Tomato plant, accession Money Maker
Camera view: vertical (180 deg); turntable rotation: 90 degrees
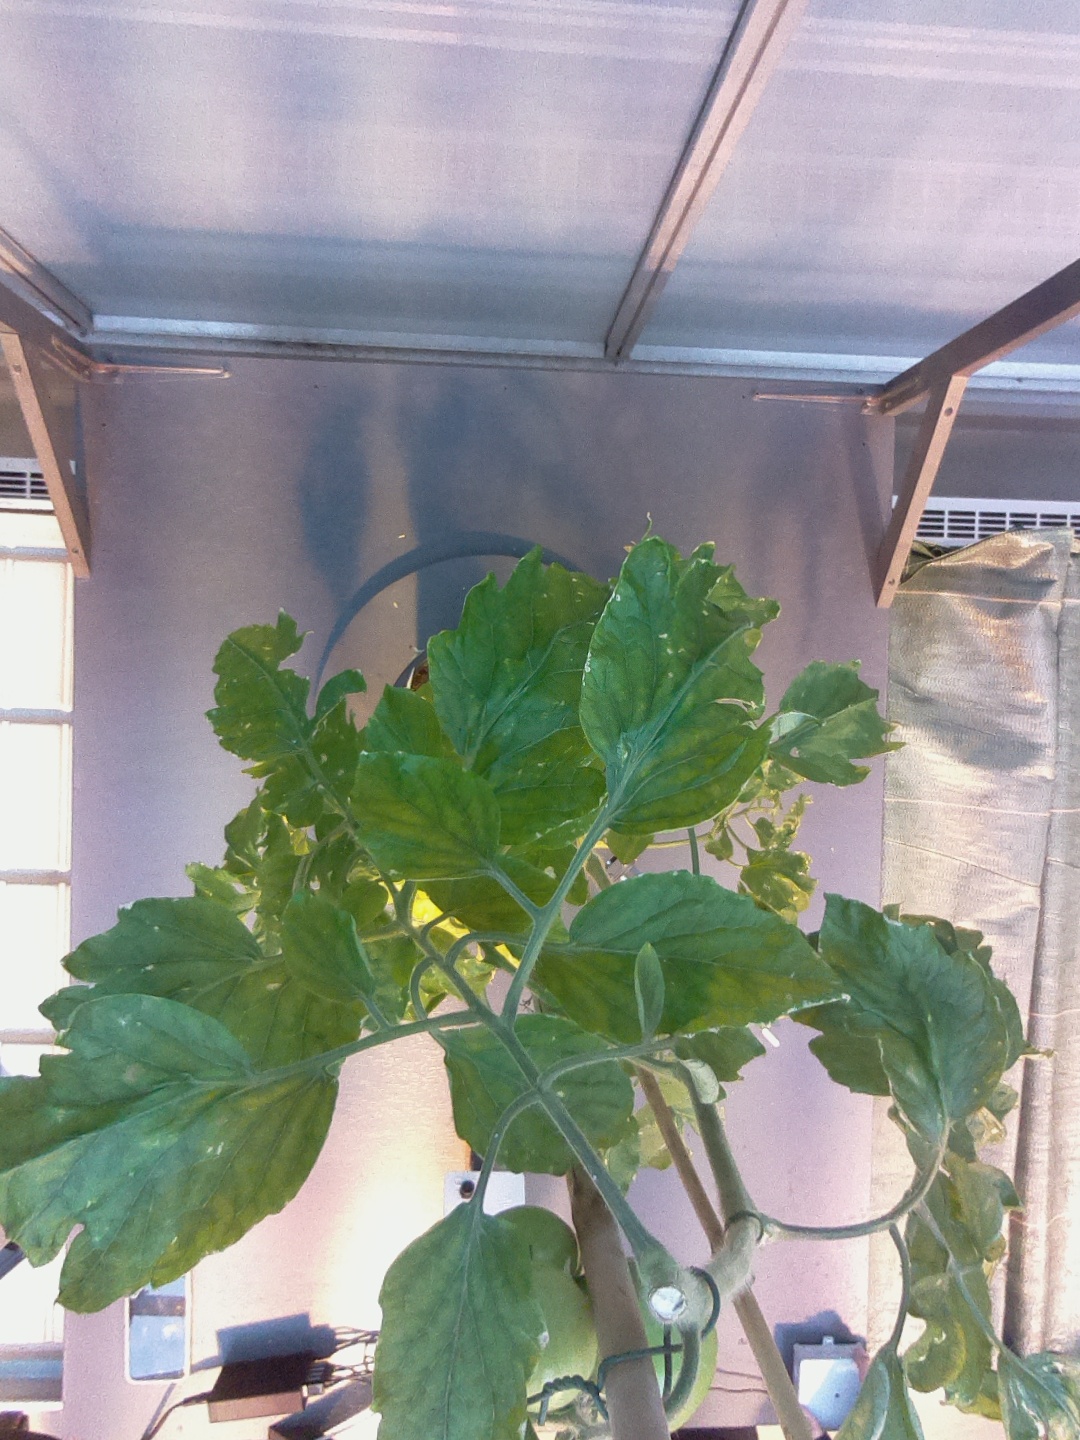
BBCH growth stage 76: 60%-70% of final fruit size